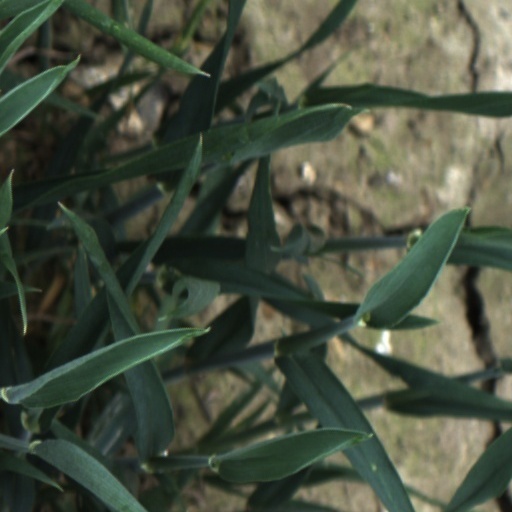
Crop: wheat